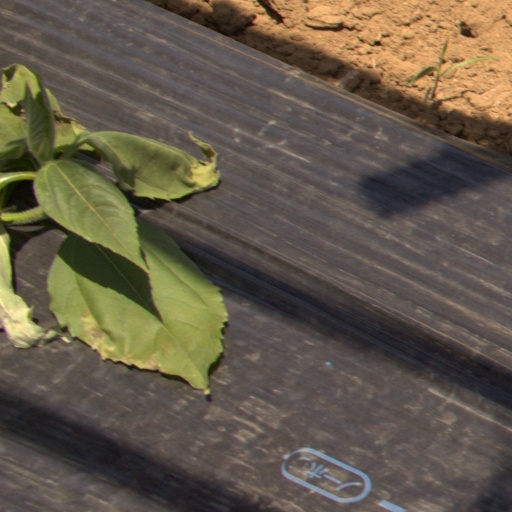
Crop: Jerusalem artichoke